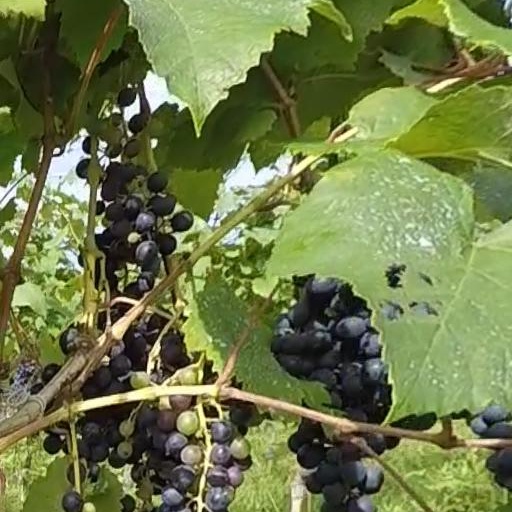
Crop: grape